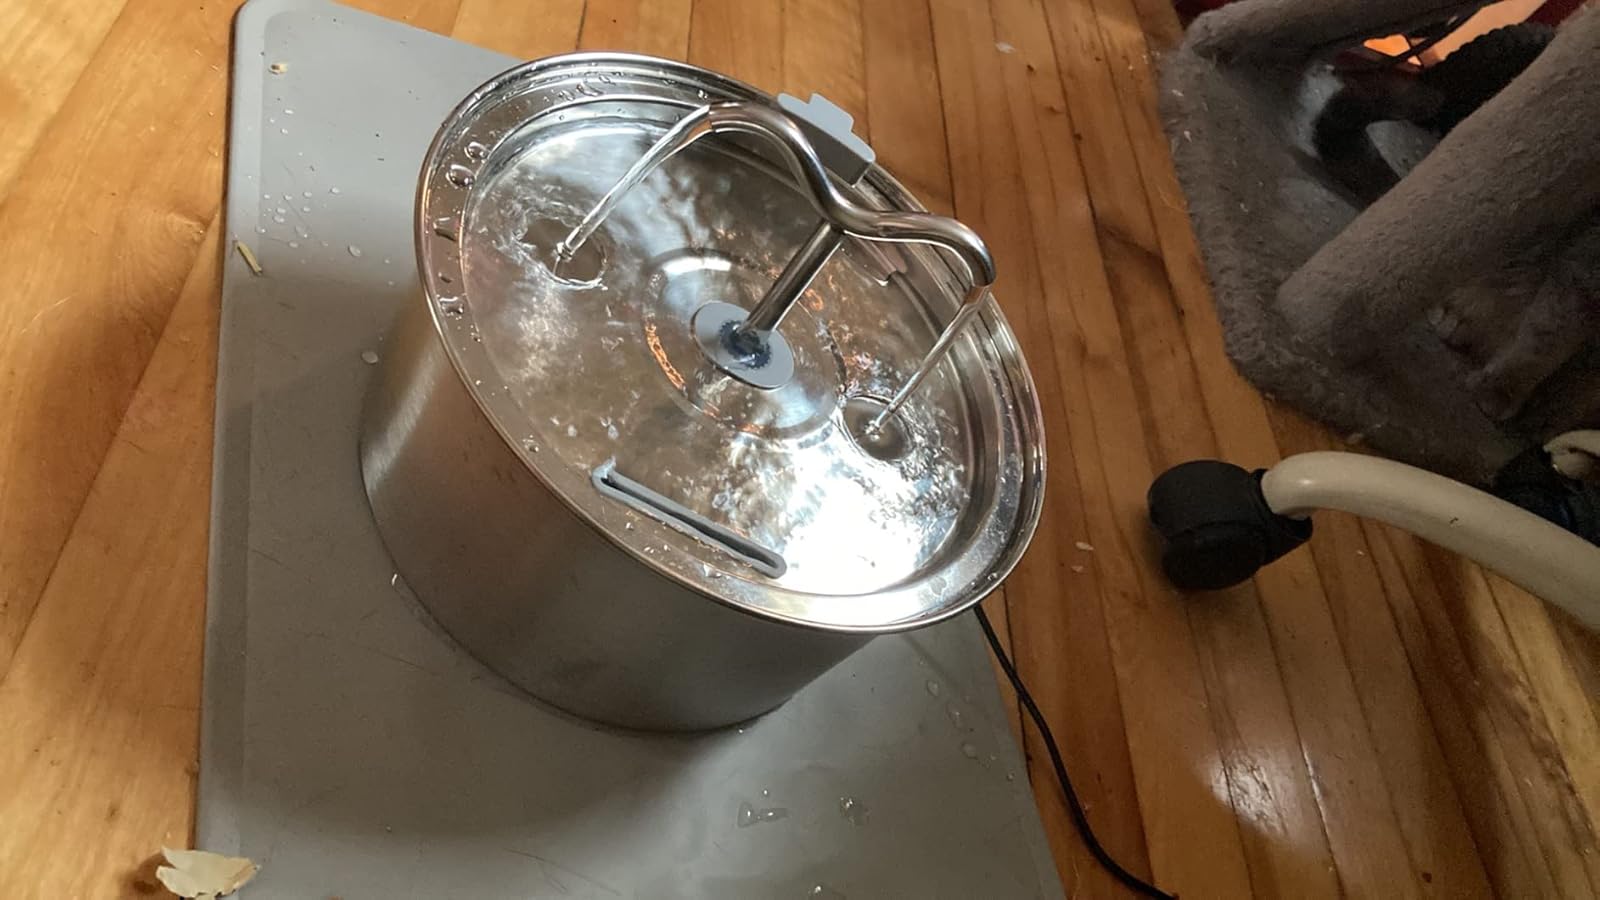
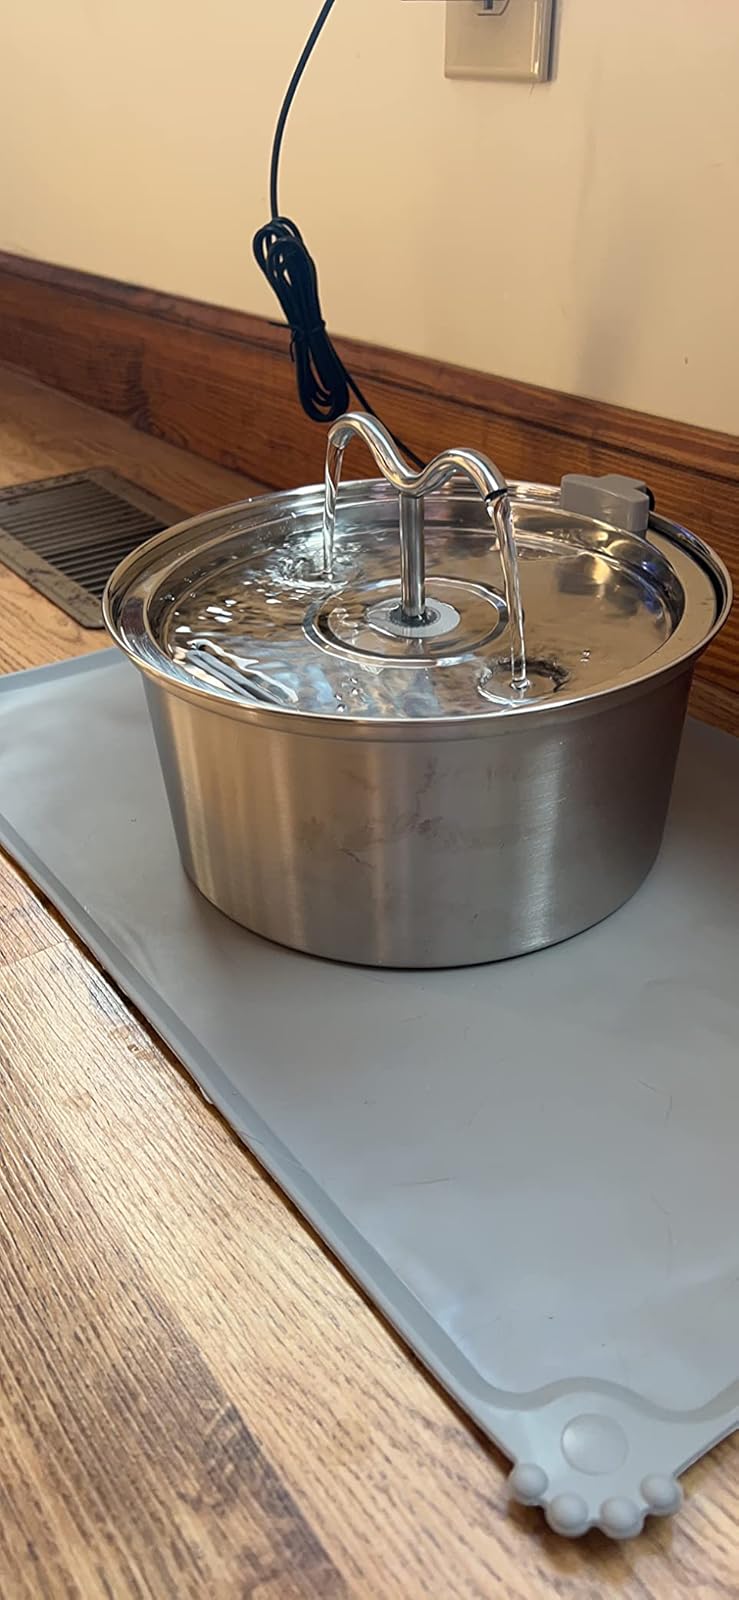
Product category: items_bowl
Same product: yes